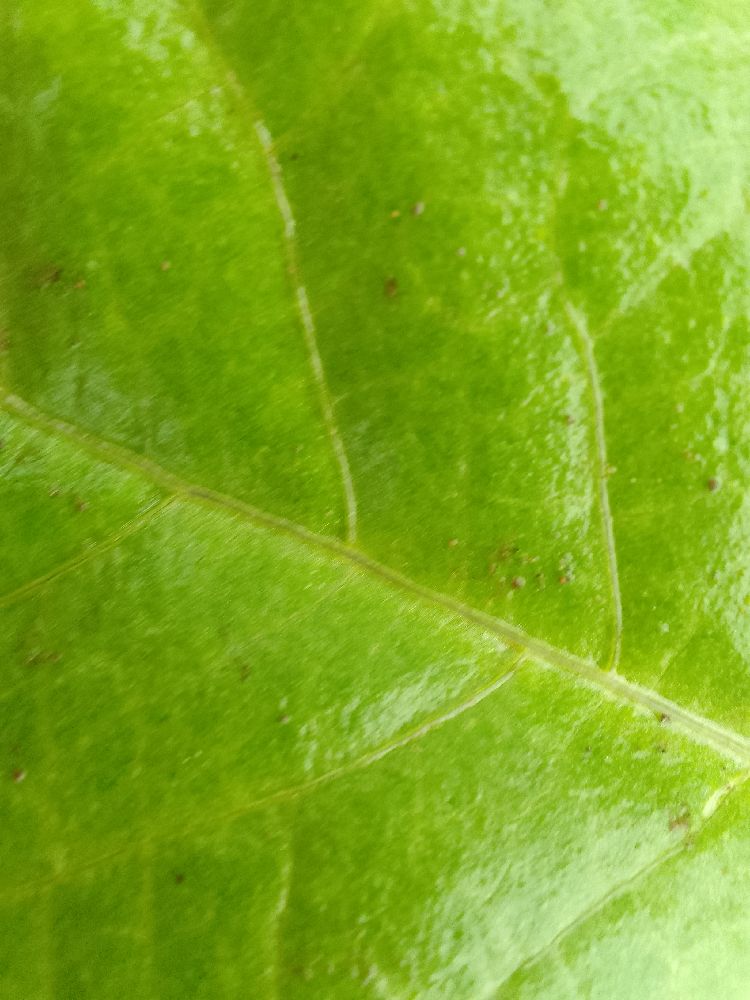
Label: healthy